Bishop (Marvel Comics)

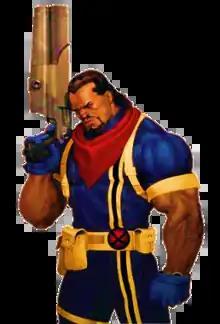
Cover art of "X-Men: The Lives and Times of Lucas Bishop " #1 (March 2009) by Ariel Olivetti

Lucas Bishop is a character appearing in American comic books published by Marvel Comics. Created by writer John Byrne and artist Whilce Portacio, the character first appeared in "The Uncanny X-Men" #282 (November 1991). Bishop debuted as a member of a mutant police force from a dystopian future of the Marvel Universe Xavier's Security Enforcers (XSE). He traveled to the 20th century and joined the X-Men. The character possesses the ability to absorb energy.